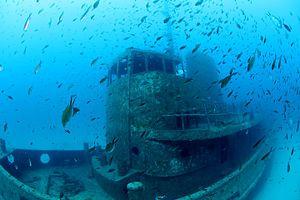
Le Rozi est un remorqueur, construit en 1958 à Bristol en Angleterre. Il fut exploité au Royaume-Uni, puis à Malte, avant d'être désarmé. Il fut coulé en 1992 au large de Cirkewwa, pour devenir une épave artificielle. C'est aujourd'hui l'un des sites de plongée les plus renommés de l'archipel.